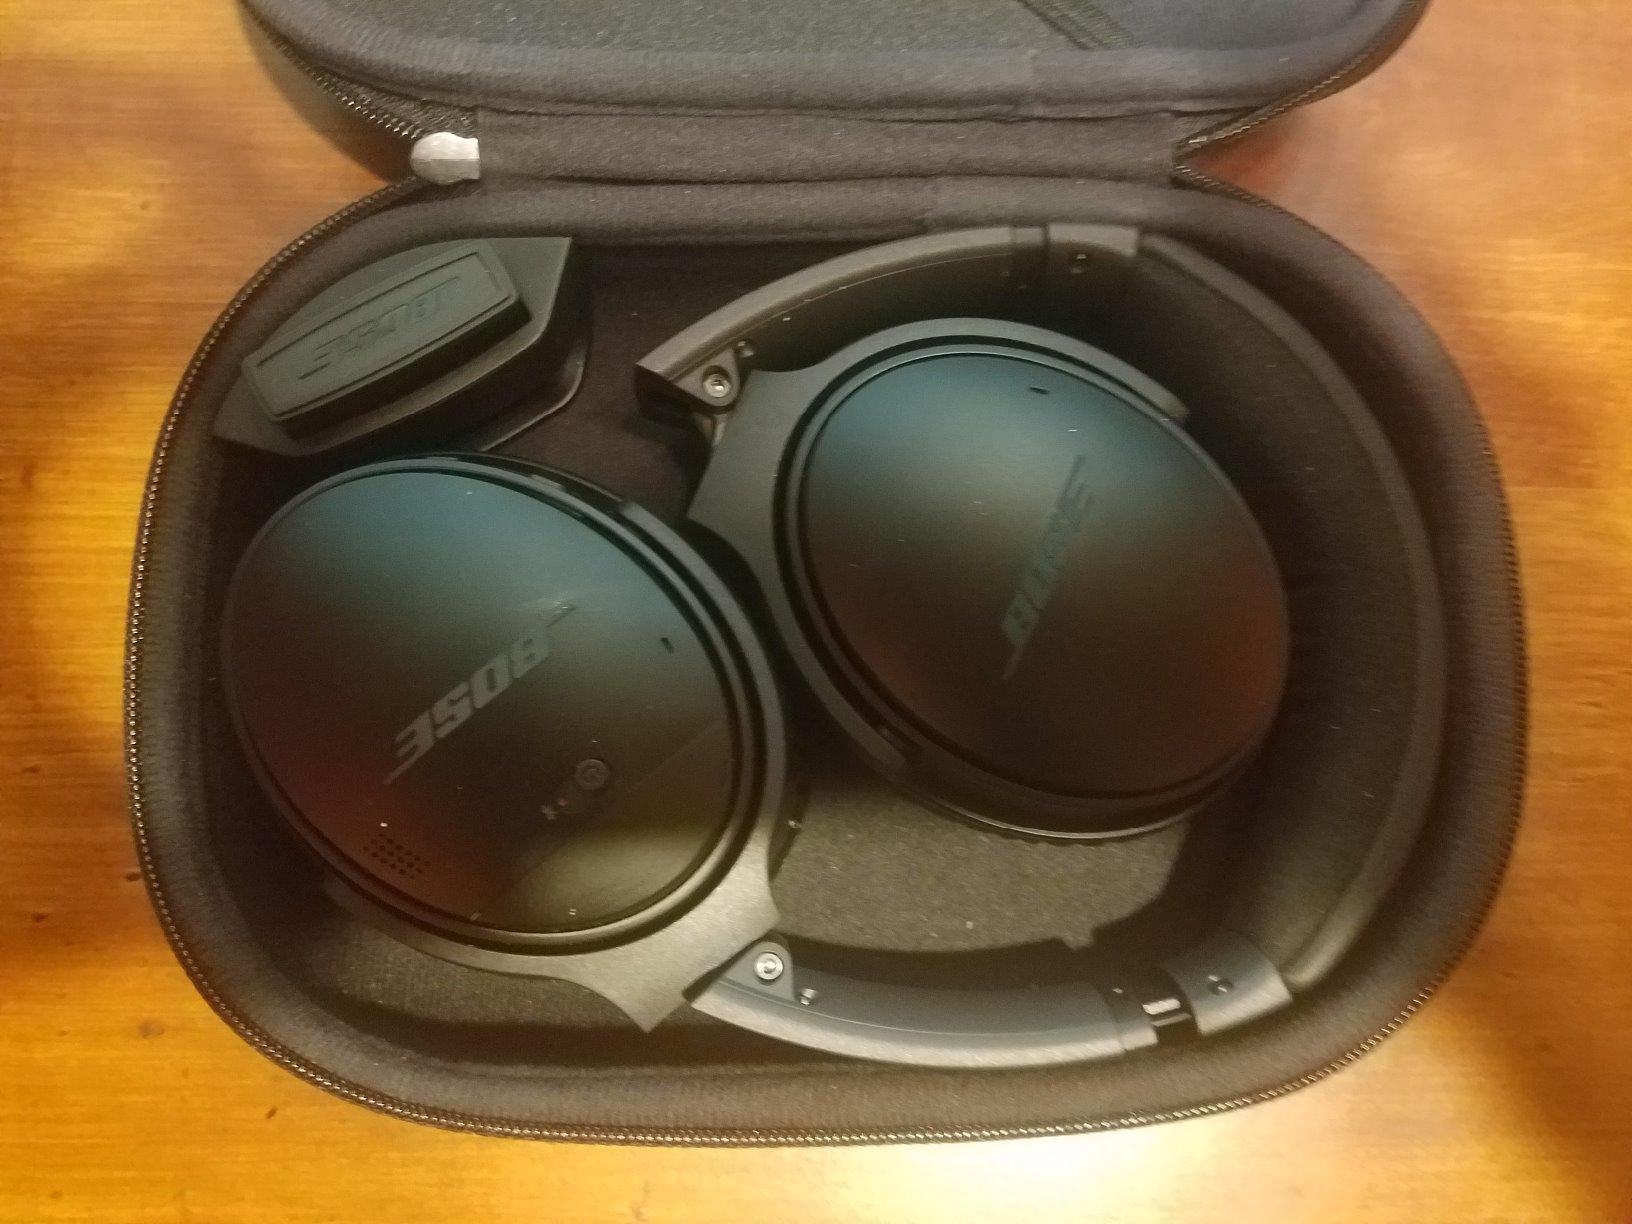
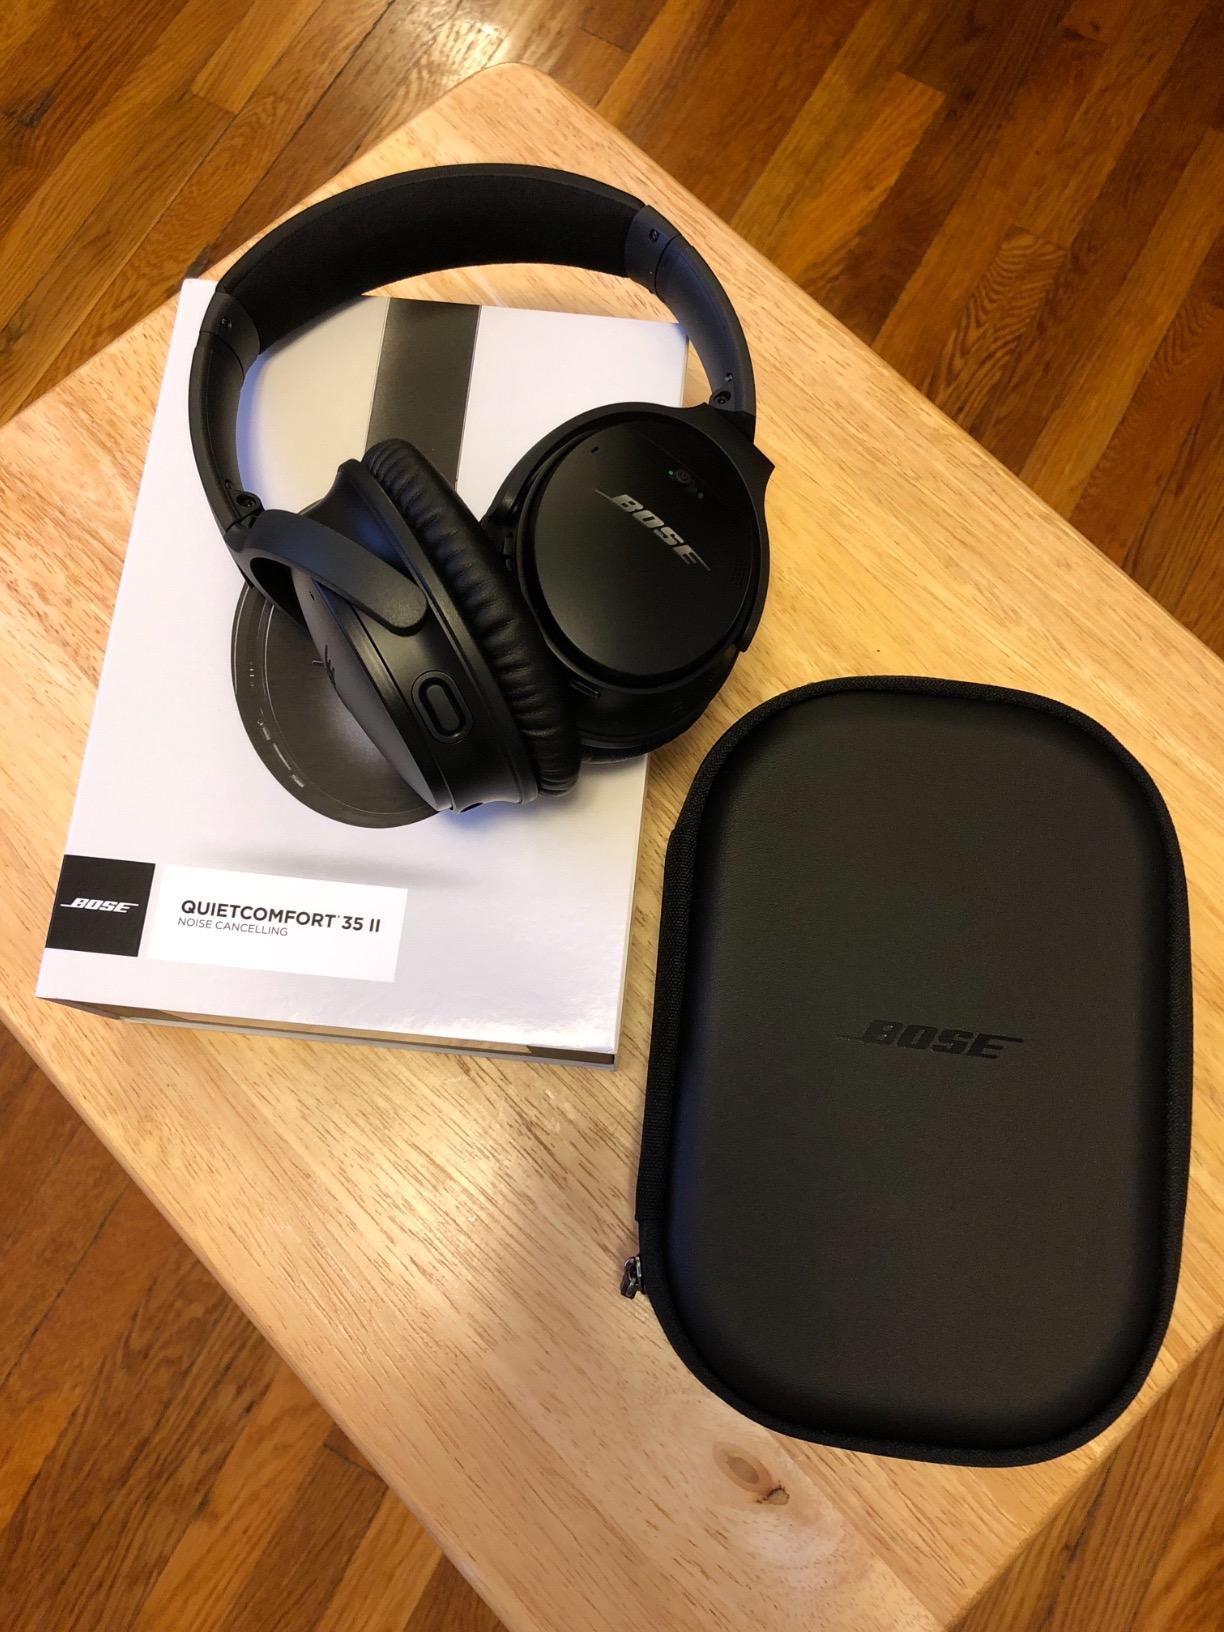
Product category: headphones
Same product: yes